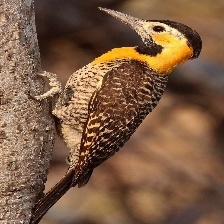
Species: CAMPO FLICKER
Scientific name: COLAPTES CAMPESTRIS